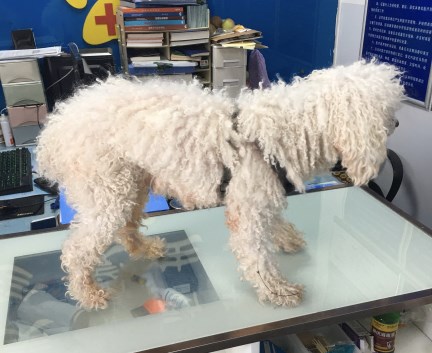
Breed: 2925-n000114-toy_poodle